North American B-25 Mitchell

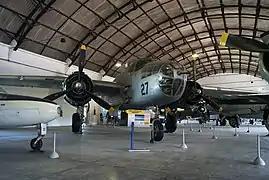
B-25J Mitchell "44-30069" at "Museu Aerospacial" in "Campos dos Afonsos Air Force Base", Rio de Janeiro

During World War II, the Mitchell served in fairly large numbers with the Air Force of the Dutch government-in-exile. They participated in combat in the East Indies, as well as on the European front. On 30 June 1941, the Netherlands Purchasing Commission, acting on behalf of the Dutch government-in-exile in London, signed a contract with North American Aviation for 162 B-25C aircraft. The bombers were to be delivered to the Netherlands East Indies to help deter any Japanese aggression into the region.